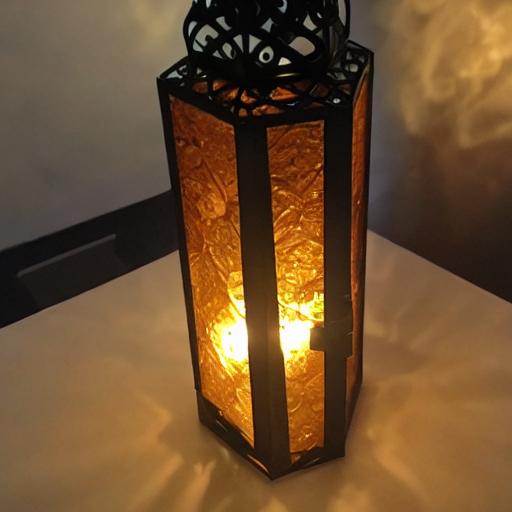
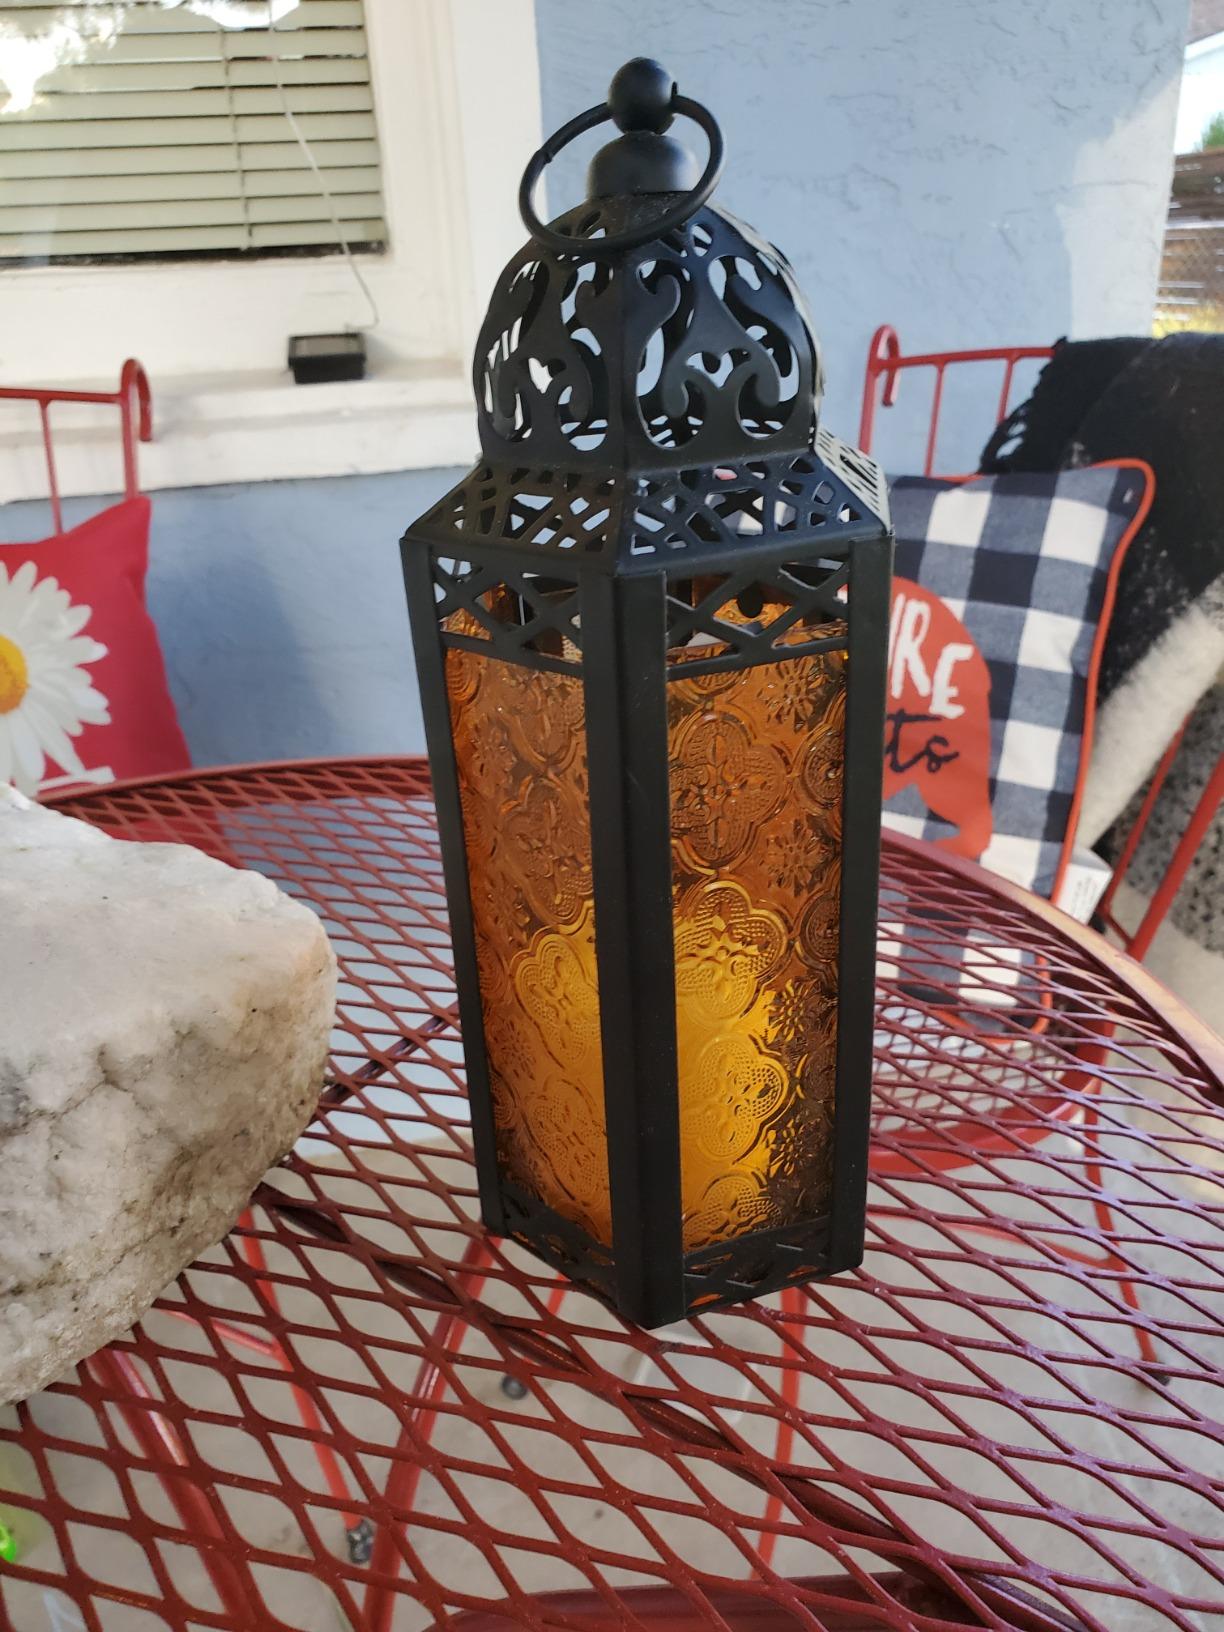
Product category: lantern
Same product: no